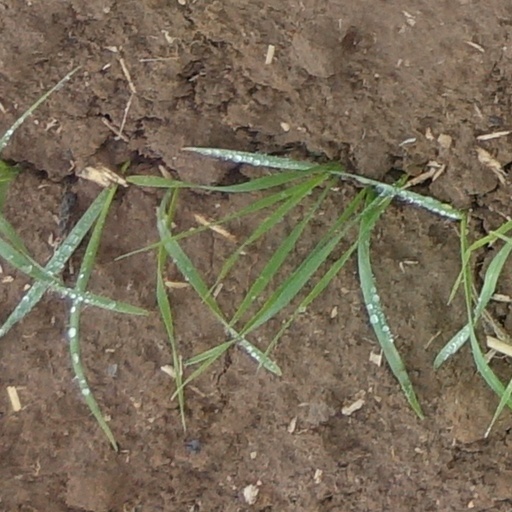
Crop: wheat